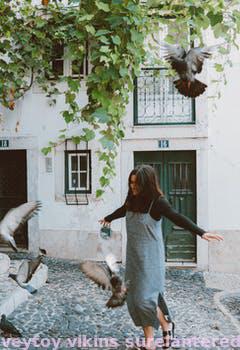
Label: Watermark